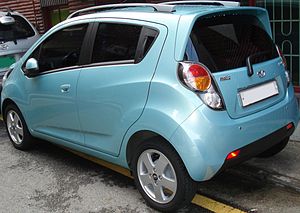
Daewoo Matiz
Daewoo Matiz var en mikrobil fra den sydkoreanske bilfabrikant GM Daewoo. I slutningen af 2004, hvor General Motors omdøbte alle Daewoo-biler i Europa til Chevrolet, blev Matiz uden forandringer omdøbt til Chevrolet Matiz. Det var kun logoerne som blev udskiftet.